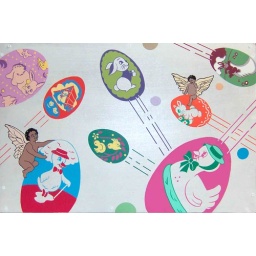
Painting by Julia McLain of Easter eggs flying through the sky and cupids riding them. Glittery backround.